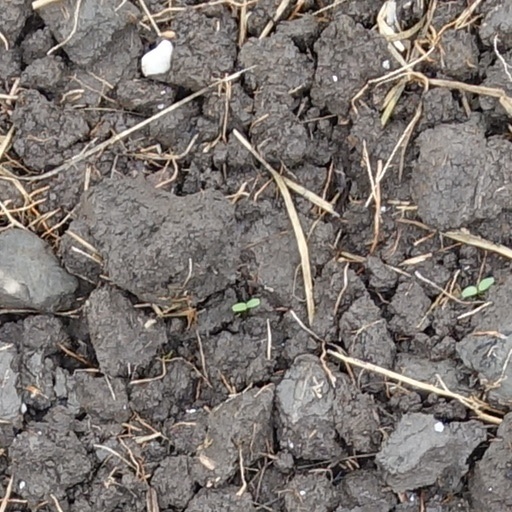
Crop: wheat